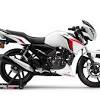
Vehicle type: Motorcycles